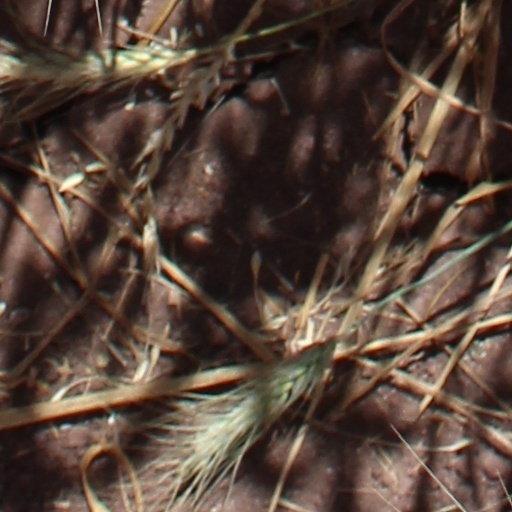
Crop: wheat